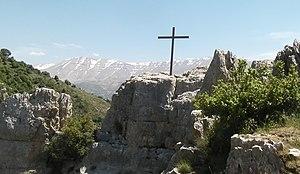
Ceci est une liste non exhaustive des couvents et monastères situés au Liban.